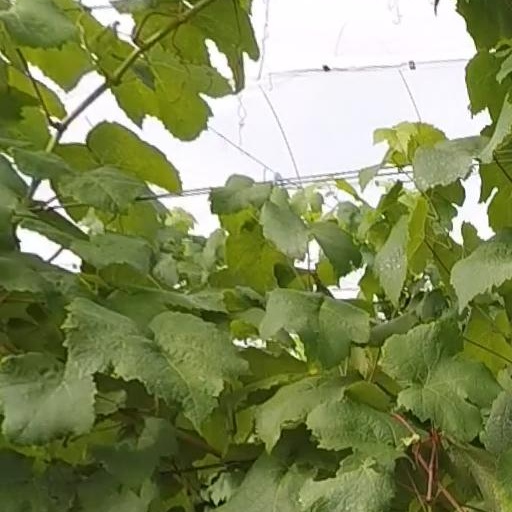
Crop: grape